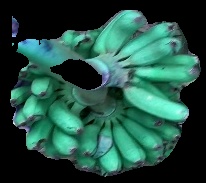
Variety: rasbale
Grade: grade1